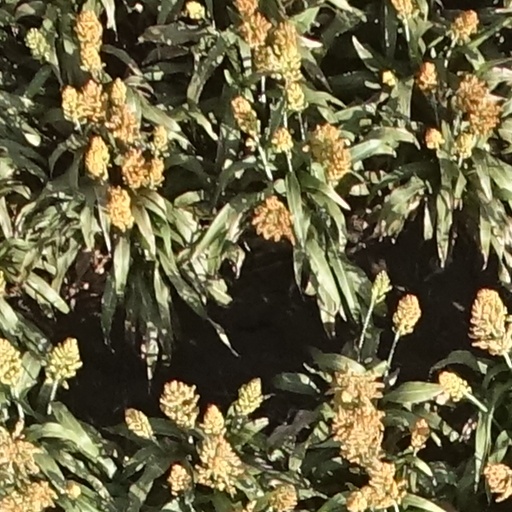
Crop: sorghum